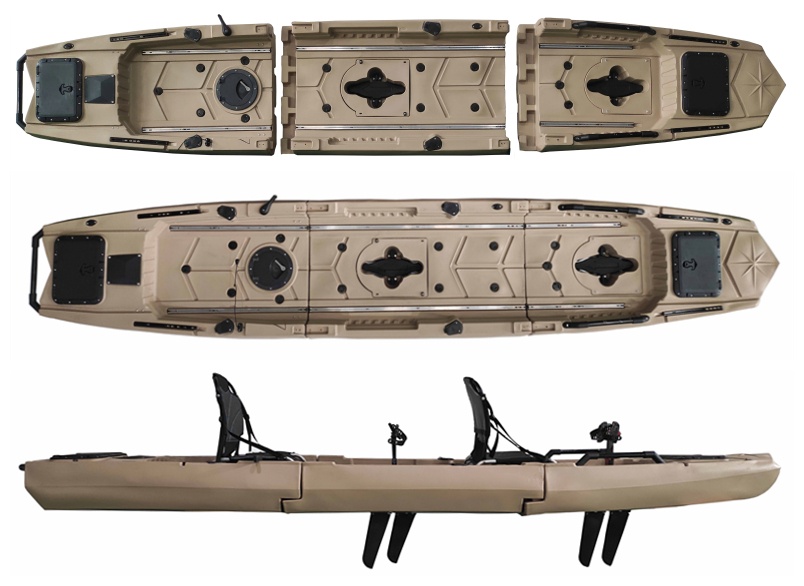
Stroke Steam Roller 3
Brand: FREE PADDLE(S) INCLUDED
The Steam Roller 3 is a 14′ – 3 Piece Pedal Fishing Kayak. Fully loaded and ready to fish with these included accessories. – Tandem Pedal Drive System – Paddle – Frame Seats – Rudder System – Rod Holders – Bait Box / Storage – Scupper – Transducer Position – Fish Finder Plate – Rail System – Fish Box – Rod Organizer Length: 13'8" Width: 31.9” Height: 11.5” Hull Weight: 126lbs Max Capacity: 551lbs
Category: Sporting Goods > Outdoor Recreation > Boating & Water Sports > Boating & Rafting > Kayaks > Racing Kayaks